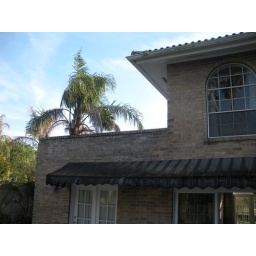
from the backyard, bottom left is office door, above patio, upstairs to right bedroom window, below pool room doors